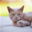
Label: cat